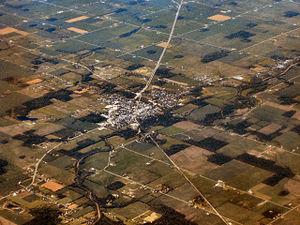
La ville d’Albany est située dans les comtés de Delaware et Randolph, dans l’État de l’Indiana, aux États-Unis. Sa population s’élevait à 2 165 habitants lors du recensement de 2010, estimée à 2 107 habitants en 2016.